Powered hang glider

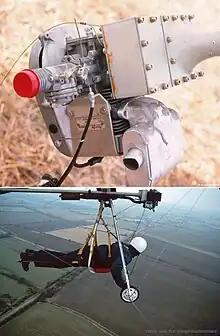
Soarmaster standard FLPHG power unit

In 1977, Terry Sweeney developed a twintube kingpost mount for attaching an engine to a Rogallo-type flex-wing glider. He envisioned that this would enable hang gliders to make 1,000 mile flights over several days on 10 gallons of gas. However, the kingpost mount proved to be quite dangerous in turbulent conditions.